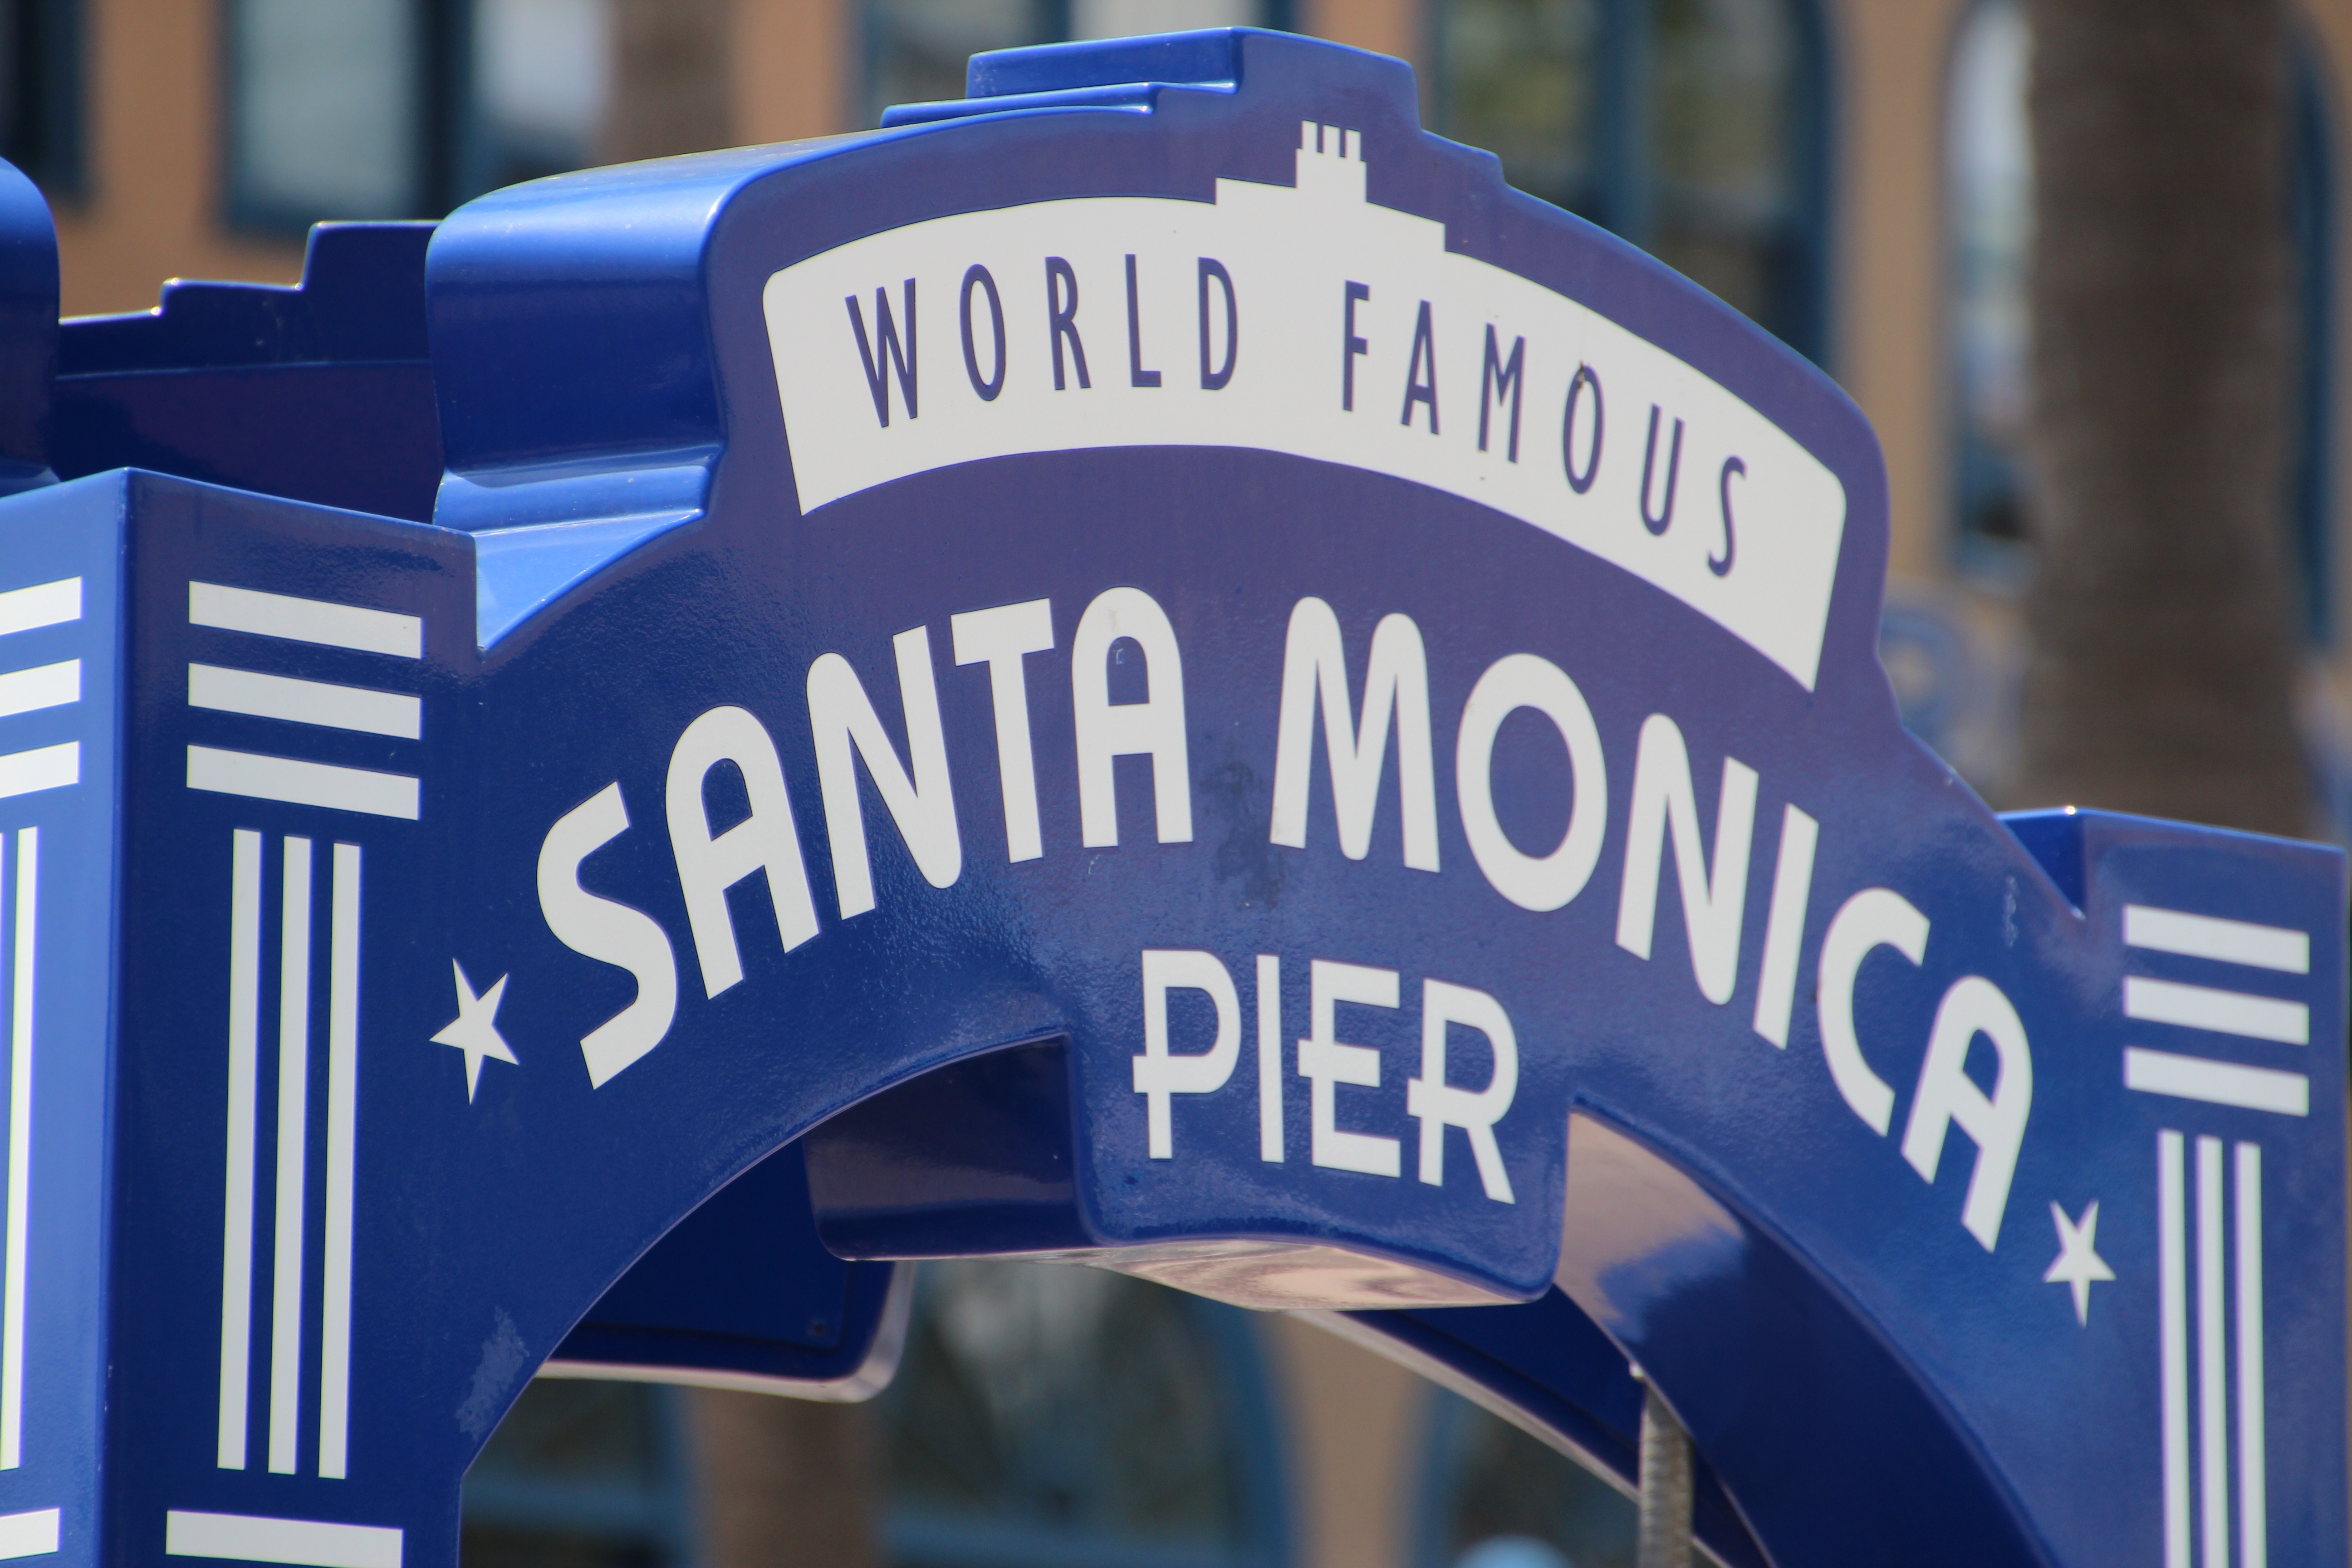
beach, sea, sign, usa, holiday, blue, california, venice beach, police, demonstration, santa monica, los angeles